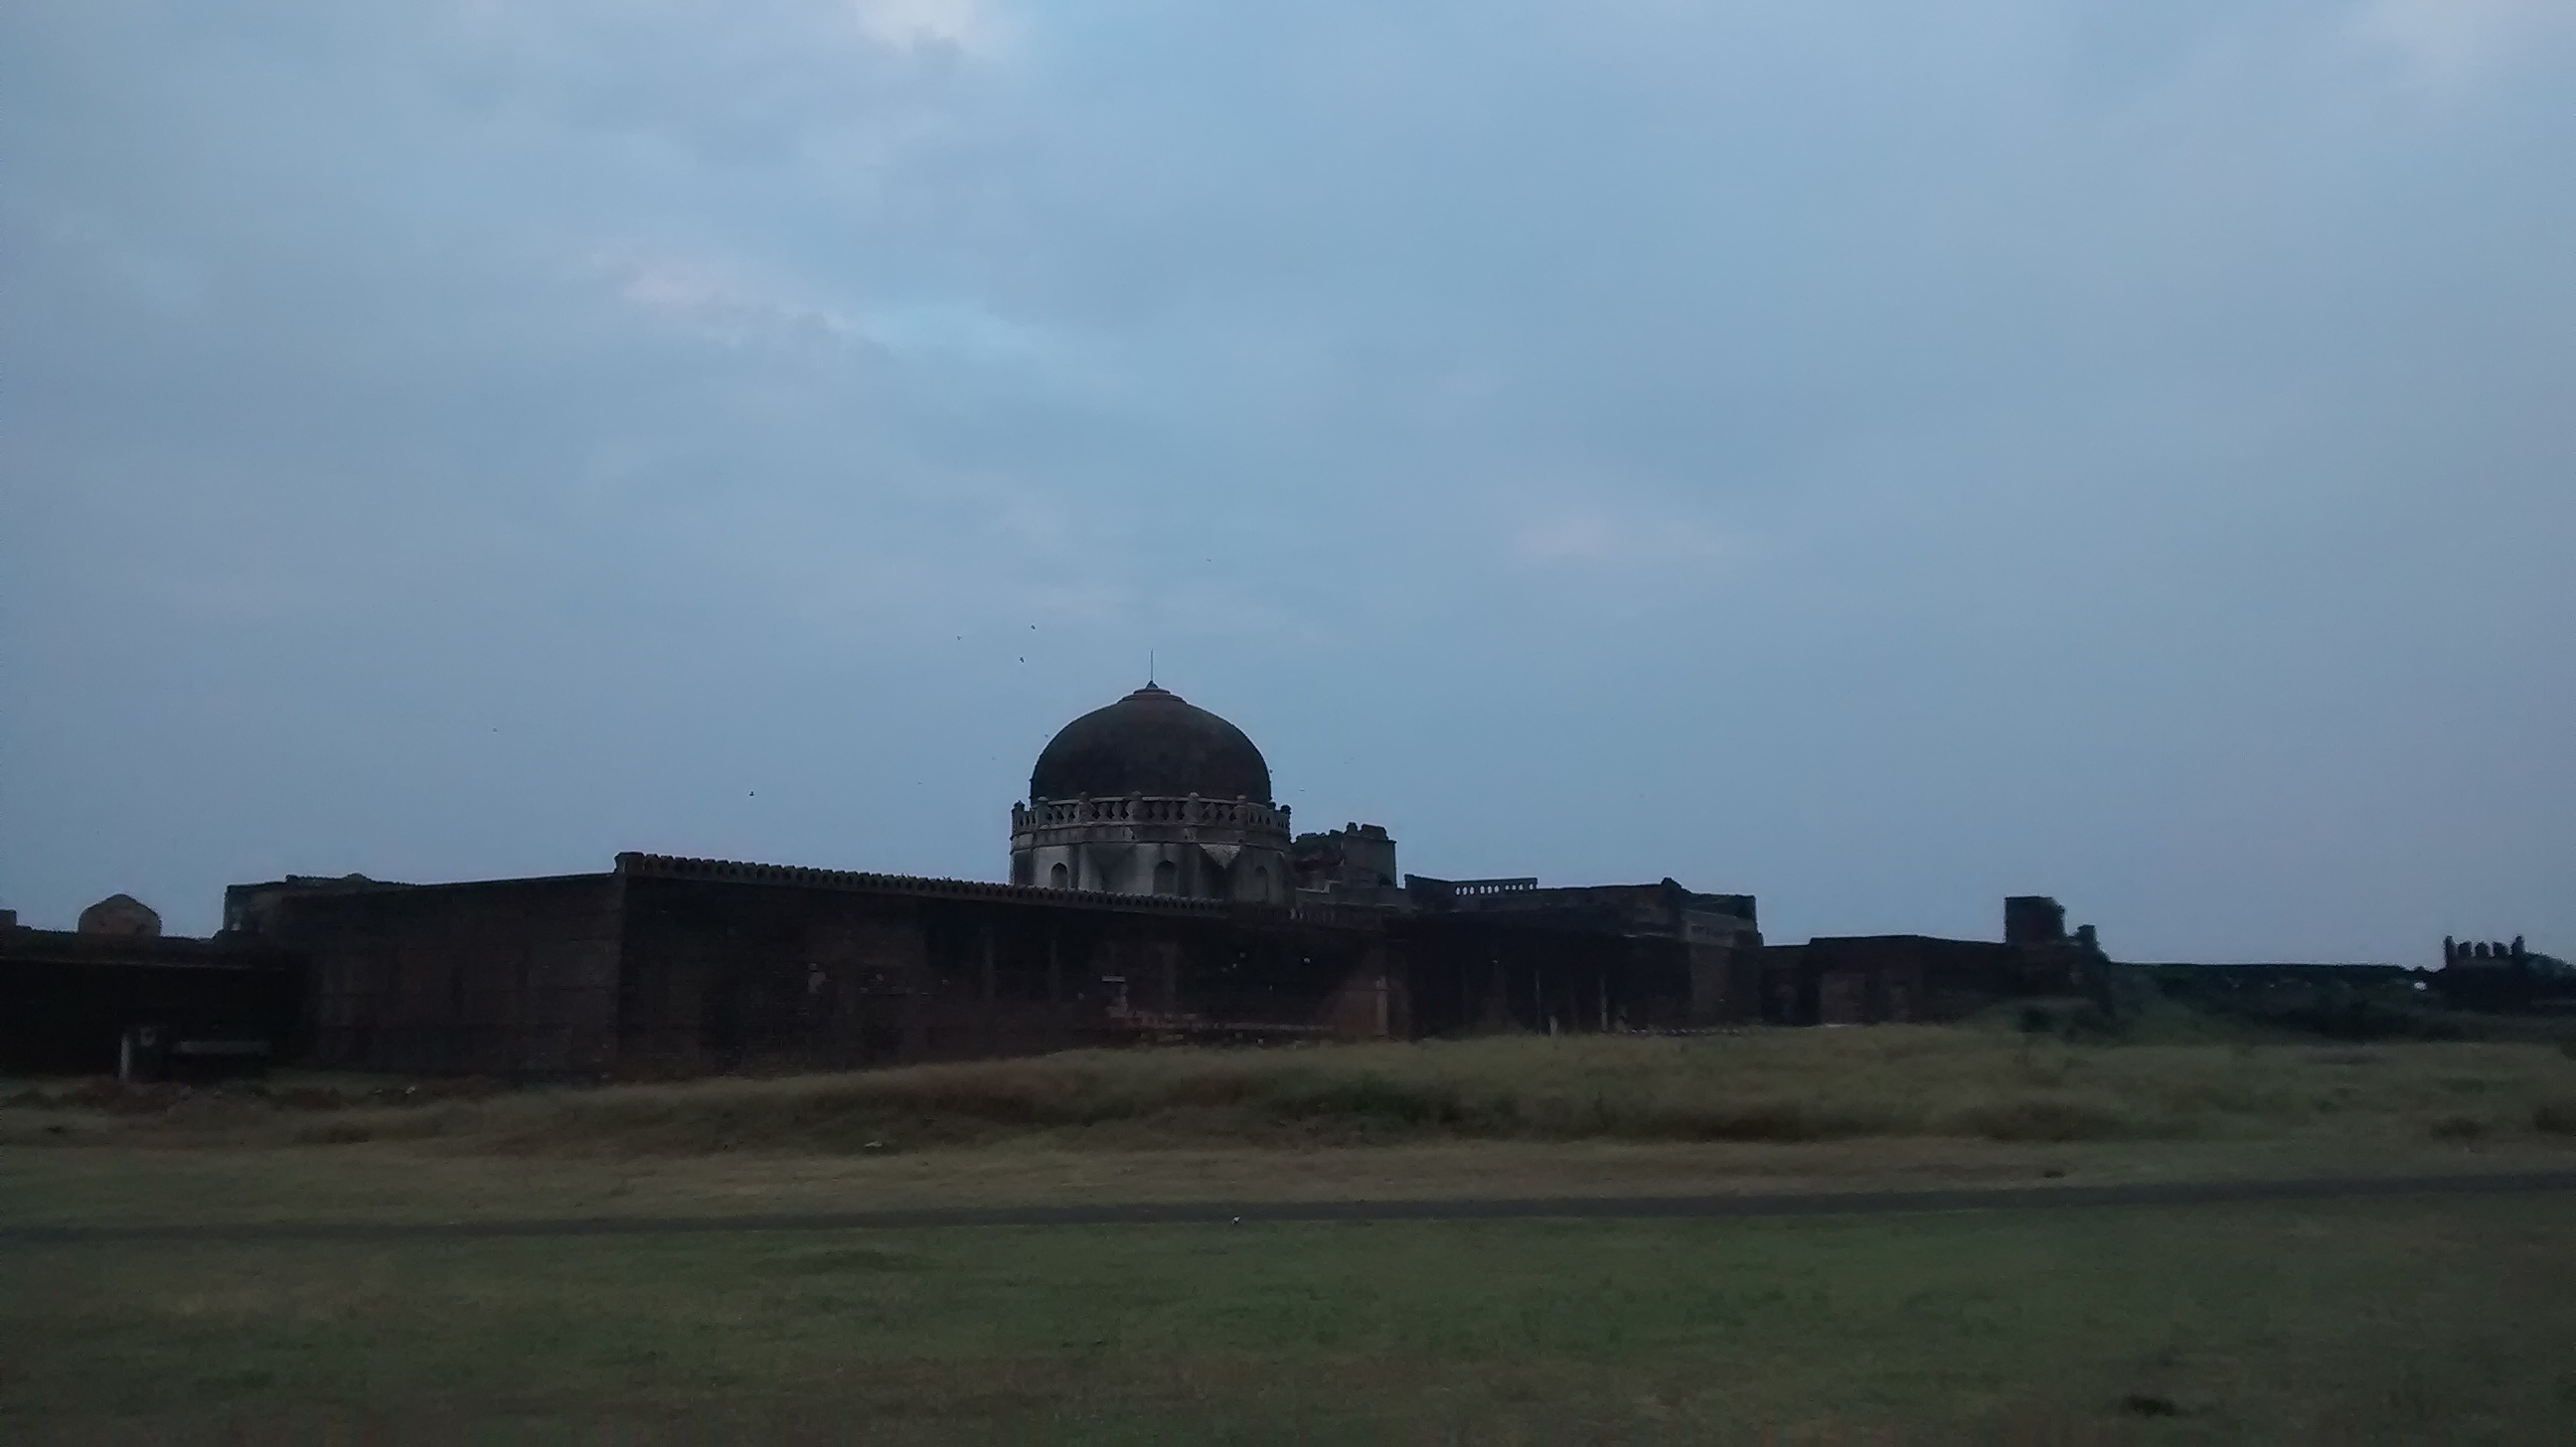
hill, building, tower, fortification, rural area